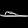
Label: Sandal